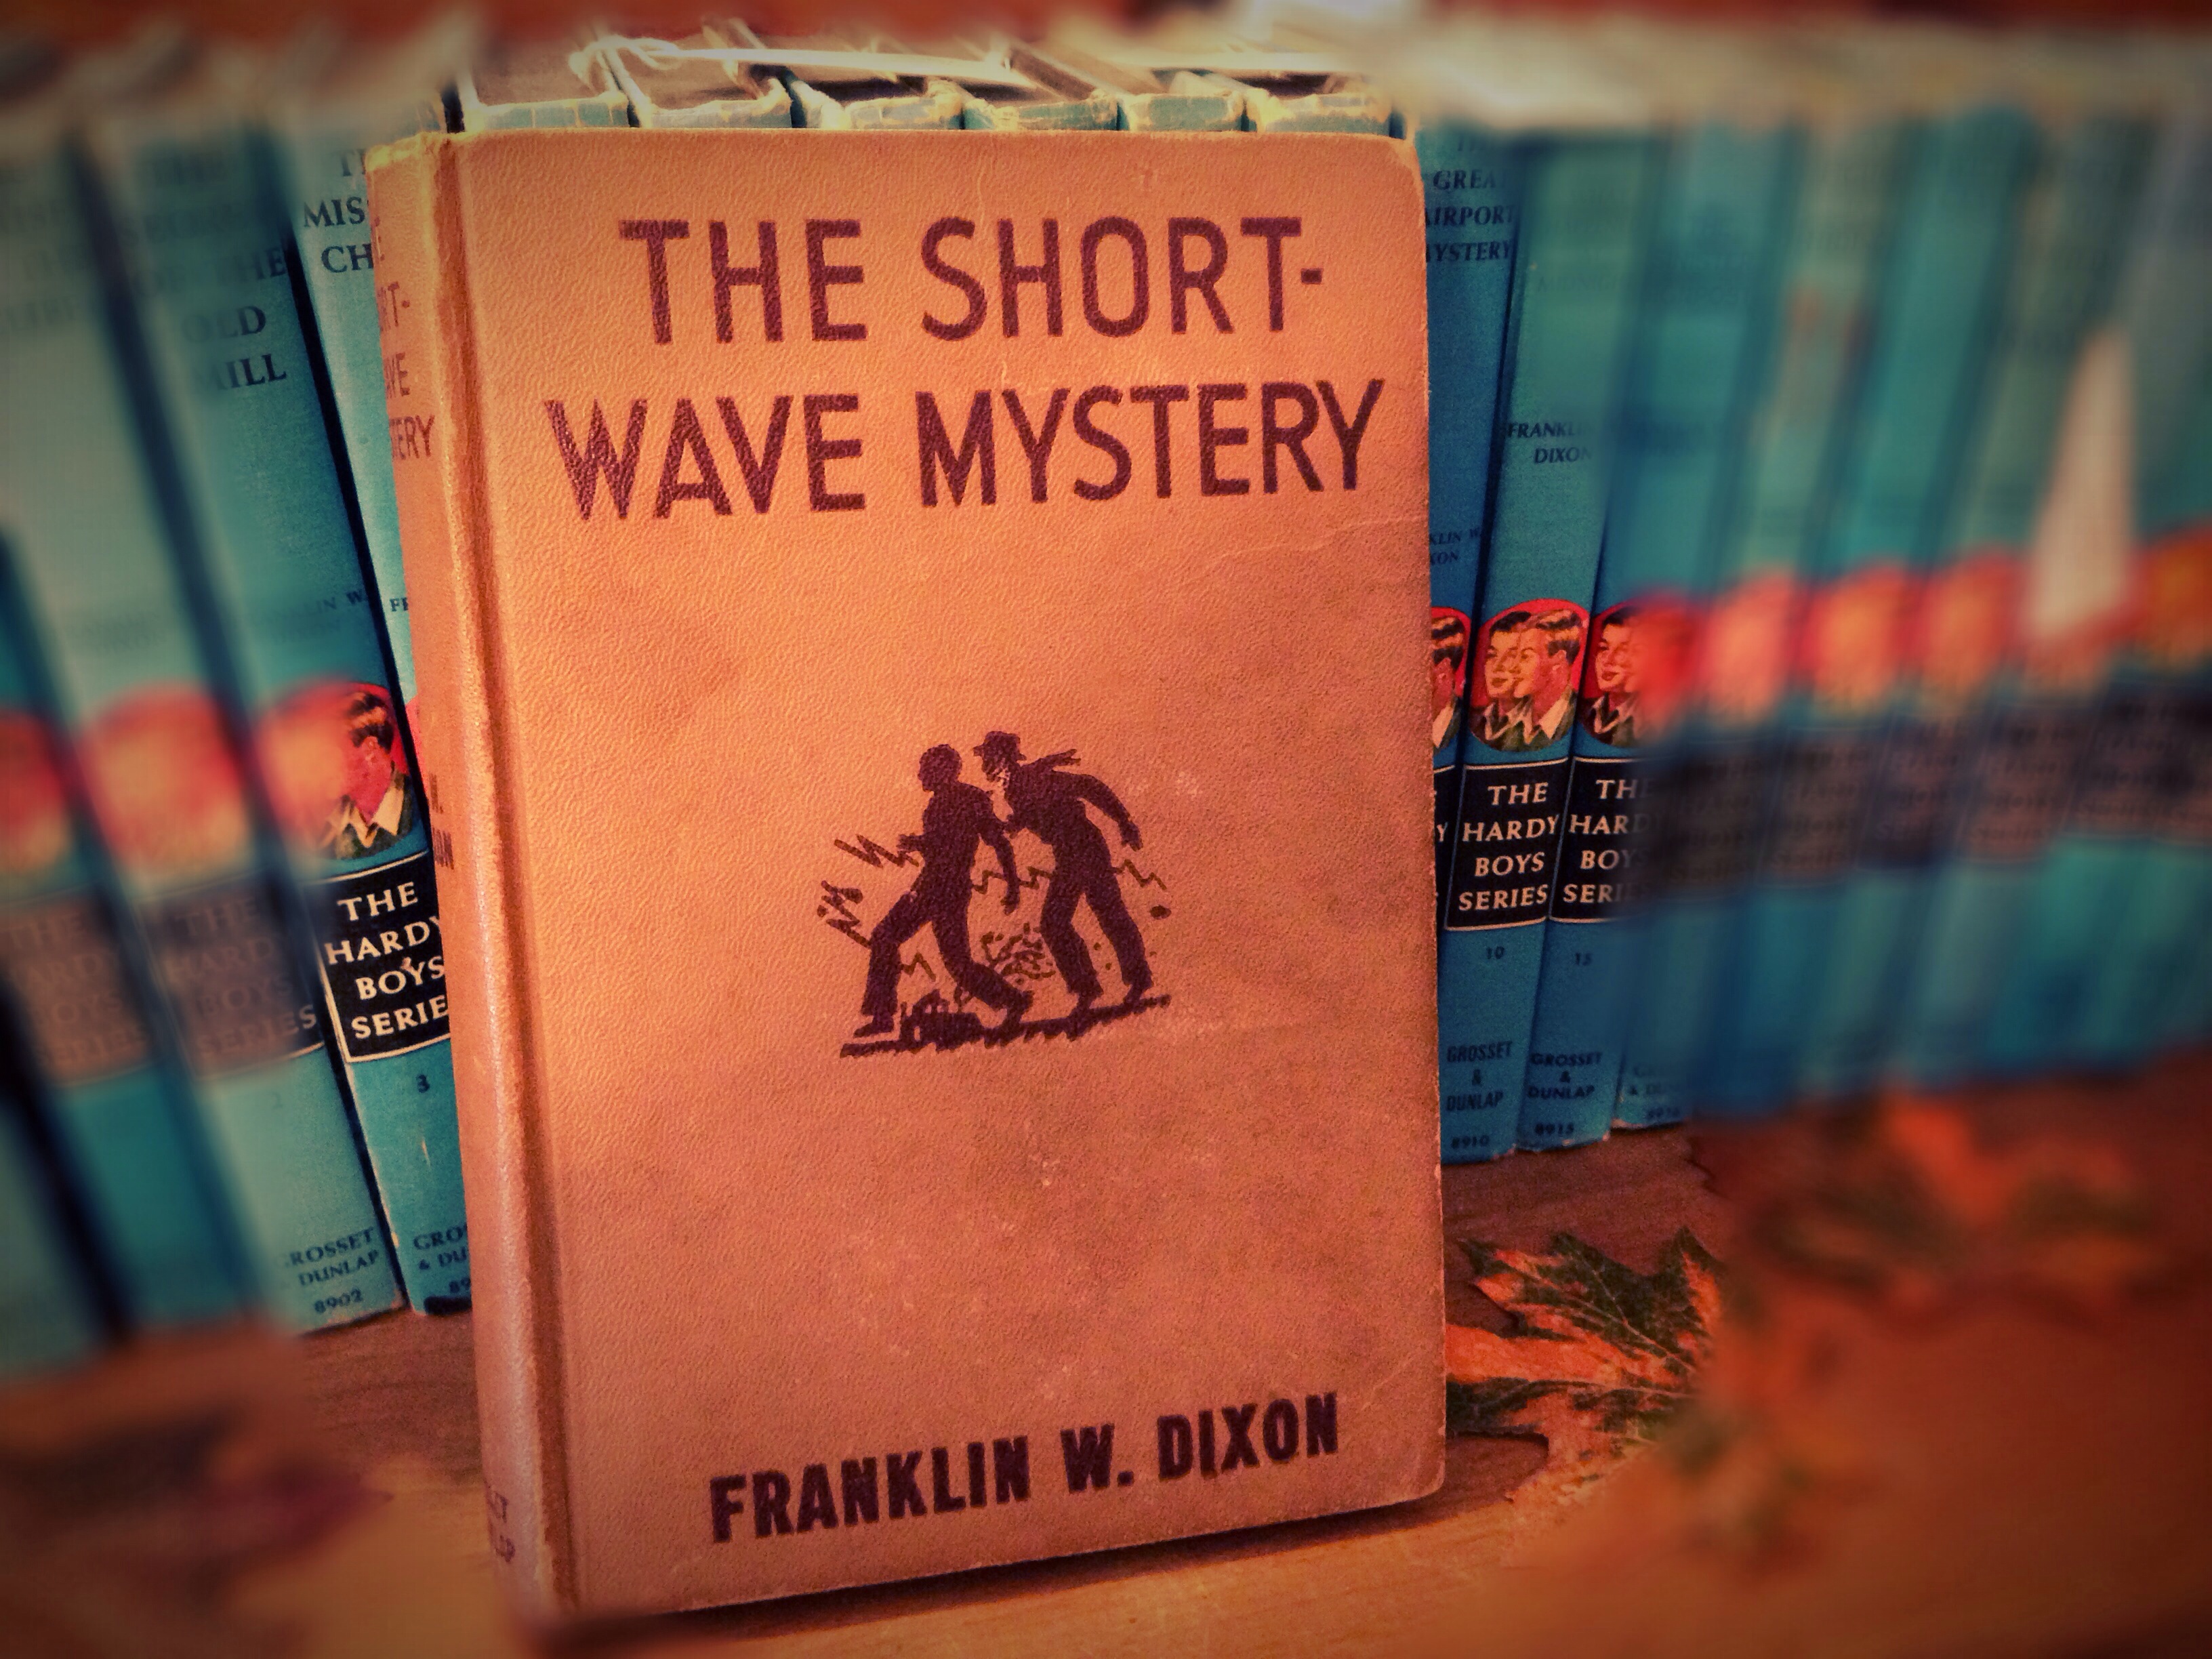
book, color, fiction, 2013365